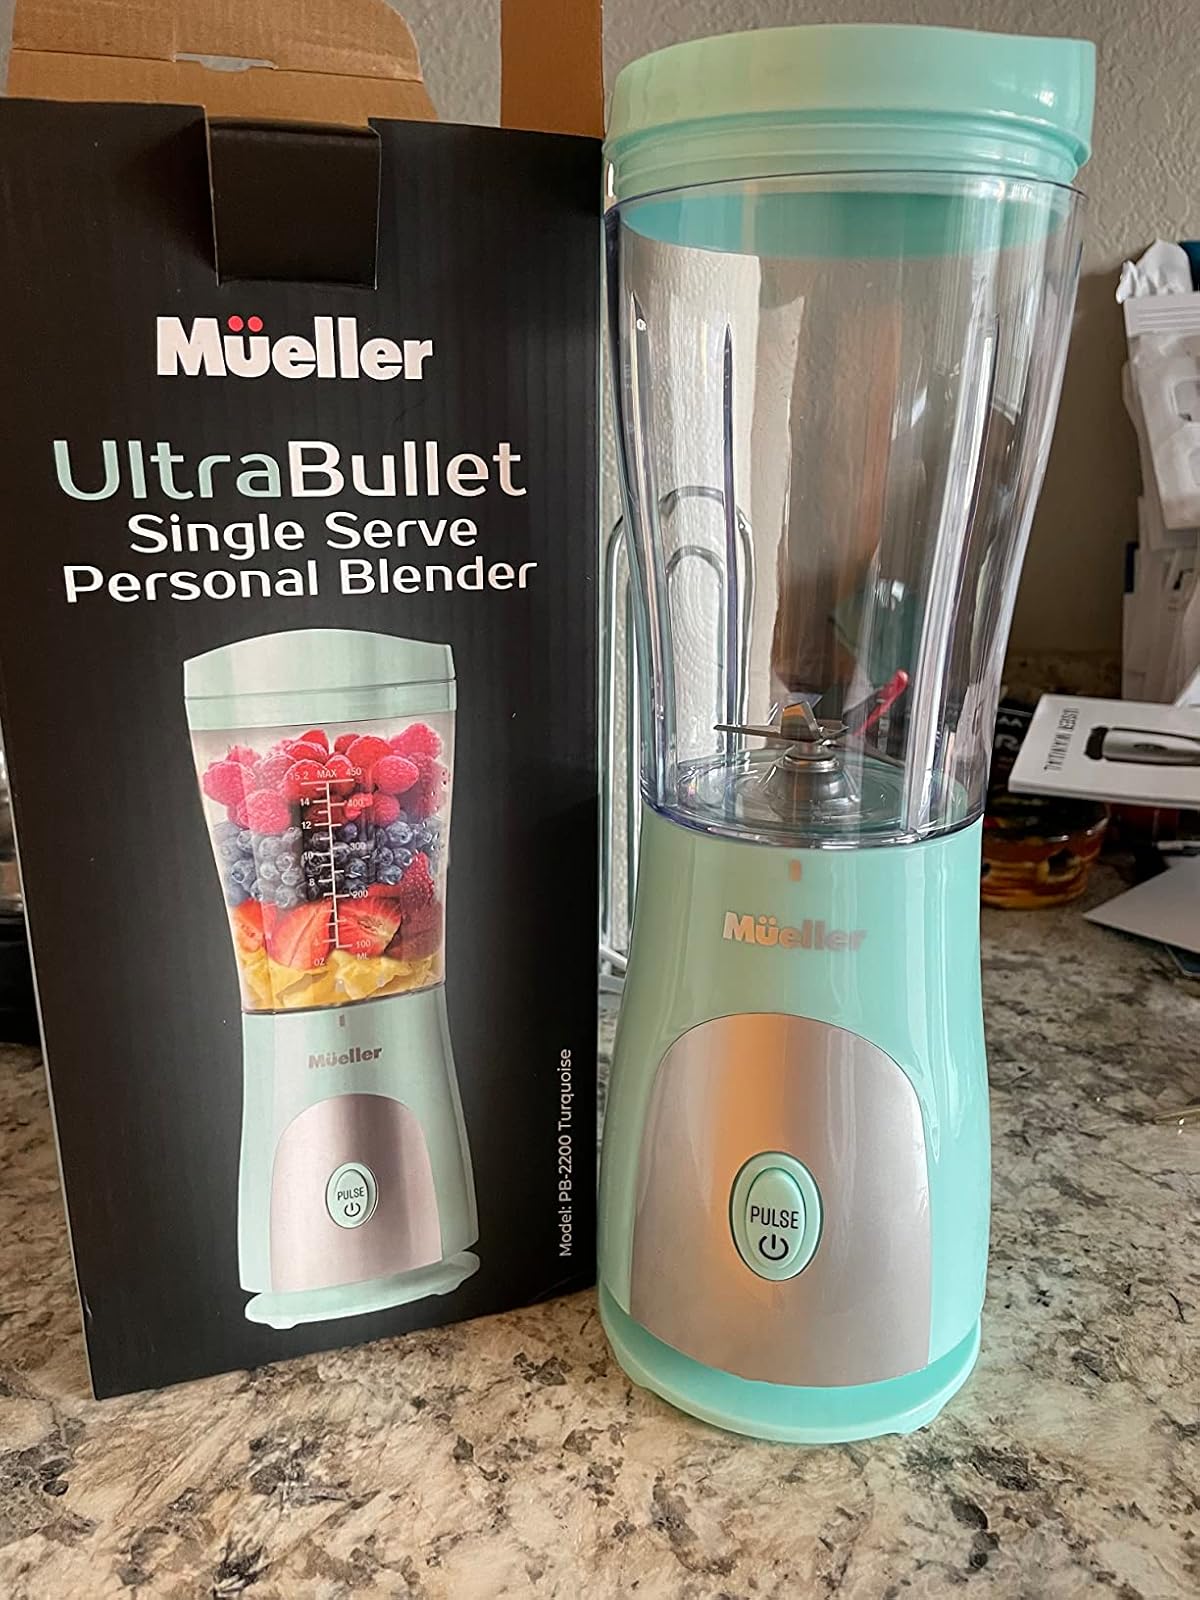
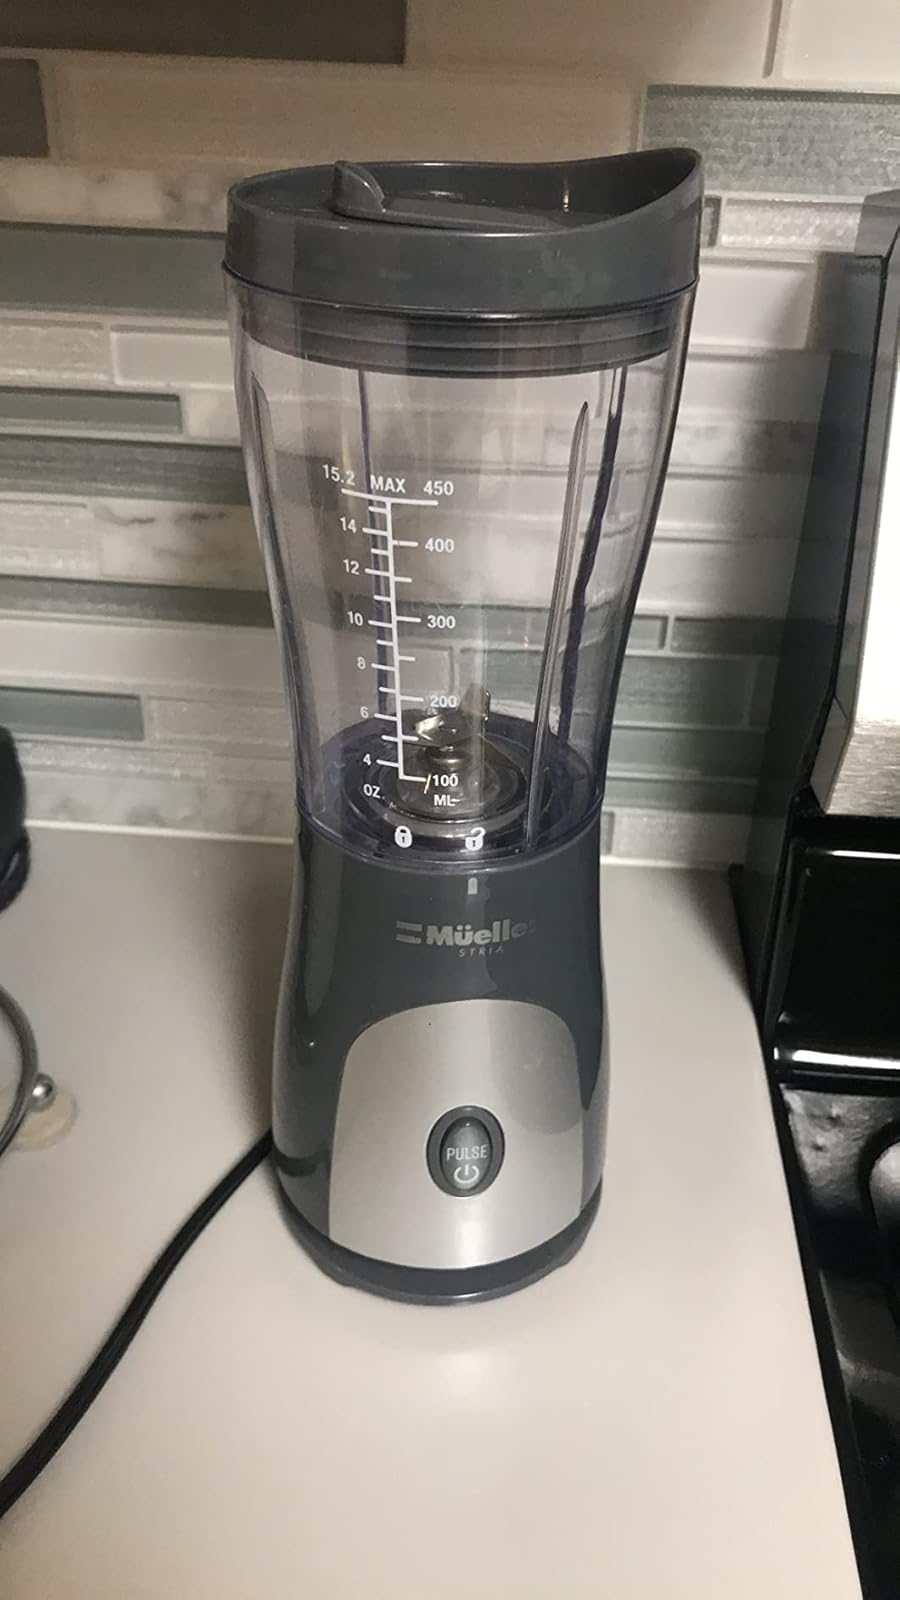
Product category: items_blender
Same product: no